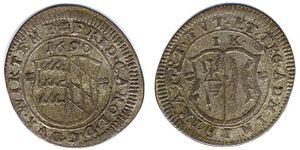
Le kreuzer est une ancienne unité monétaire ayant eu cours en Europe, en particulier dans certains États du Saint-Empire romain germanique. Il disparaît au moment des grandes réformes monétaires allemandes et austro-hongroises de la fin du XIXᵉ siècle.